Cranioplasty

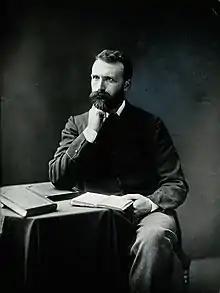
Sir William Macewen, who reported a case of successful autograft cranioplasty in 1885

Autografts, or autologous grafts, are body tissues taken from the patient. The first successful cranioplasty using an autograft was recorded in 1821, with the bone piece being reinserted into the cranium. The operation achieved partial healing. Subsequently, more studies and operations were carried out with autografts. A successful case of reimplantation of cranial bone was reported by Sir William Macewen in 1885, popularising autografts to be material for cranioplasty. Succeeding operations involved autografts taken from different parts of the patient's body, such as the tibia (leg bone), scapula (shoulder blade), ilium (hip bone), sternum (chest bone), along with fat tissues and fascia.